Voltmeter

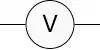
Voltmeter symbol

In circuit diagrams, a voltmeter is represented by the letter "V" in a circle, with two emerging lines representing the two points of measurement.